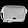
Label: Bag